Avenida Rivadavia

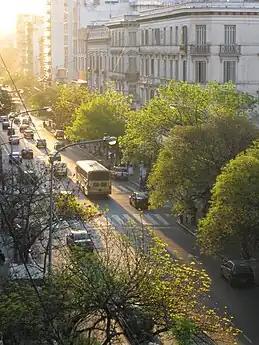
Rivadavia Avenue.

Avenida Rivadavia is one of the principal thoroughfares in Buenos Aires, Argentina, extending from downtown Buenos Aires to the western suburb of Merlo. It is considered the third longest avenue in the world after Yonge Street (Toronto) and Western Avenue (Chicago).